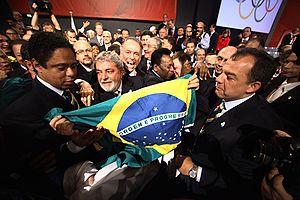
Le président du Brésil, Luiz Inácio Lula da Silva, tient un drapeau national lors de la célébration du choix de Rio de Janeiro comme ville hôte des Jeux Olympiques d'été de 2016.(De gauche à droite: Orlando Silva, Luiz Inácio Lula da Silva, Carlos Arthur Nuzman, Pelé, Eduardo Paes, Henrique Meirelles et Sérgio Cabral Filho.) Español: El Presidente de Brasil, Luiz Inácio Lula da Silva, tiene una bandera nacional durante la celebración de la elección de Río de Janeiro como ciudad anfitriona de los Juegos Olímpicos de verano de 2016.(De izquierda a derecha: Orlando Silva, Luiz Inácio Lula da Silva, Carlos Arthur Nuzman, Pelé, Eduardo Paes, Henrique Meirelles y Sérgio Cabral Filho.) Português: O Presidente do Brasil, Luiz Inácio Lula da Silva, segura uma bandeira nacional durante a comemoração da escolha do Rio de Janeiro como cidade-sede dos Jogos Olímpicos de Verão de 2016.(De esquerda à direita: Orlando Silva, Luiz Inácio Lula da Silva, Carlos Arthur Nuzman, Pelé, Eduardo Paes, Henrique Meirelles e Sérgio Cabral Filho.)